Discovery of human antiquity

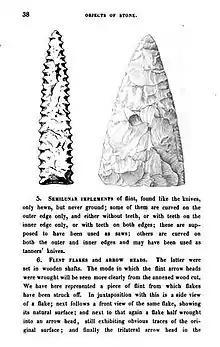
Page showing flint implements from "Guide to Northern Archæology" (1848), English translation by Francis Egerton, 1st Earl of Ellesmere, from the Danish "Ledetraad til Nordisk Oldkyndighed" (1836) of Christian Jürgensen Thomsen.

It was this combination, "extinct faunal remains" + "human artifacts", that provided the evidence that came to be seen as crucial. A sudden acceleration of research was seen from mid-1858, when the Geological Society set up a "cave committee". Besides Hugh Falconer who had pressed for it, the committee comprised Charles Lyell, Richard Owen, William Pengelly, Joseph Prestwich, and Andrew Ramsay.